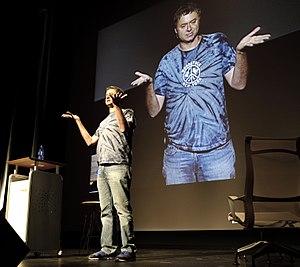
Paul Hoffman, né le 30 mars 1956, est le président du Liberty Science Center à Jersey City. Il est aussi auteur, vulgarisateur scientifique, entrepreneur dans l'alimentaire et présentateur de la série de PBS Great Minds of Science. Il a été président et éditeur en chef du magazine Discover pendant dix ans, et fut président et éditeur de l’Encyclopædia Britannica avant de retourner vers l'écriture et la consultation.